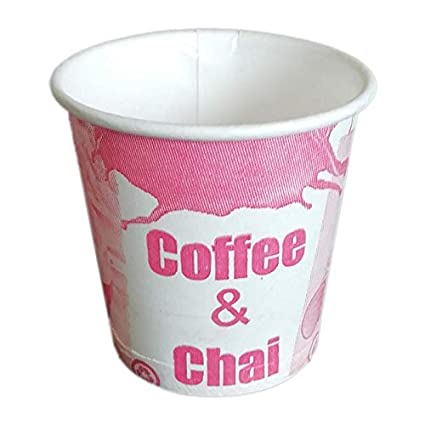
Label: paper